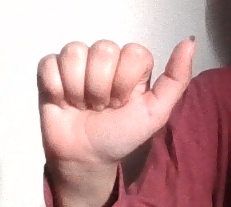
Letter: dhad